.225 Winchester

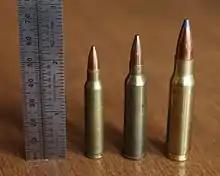
.225 Winchester center with .223 Rem left and .308 Win right.

The .225 Winchester / 5.7x49mm cartridge was introduced in 1964 by the Winchester Repeating Arms Company.